Southern hairy-nosed wombat

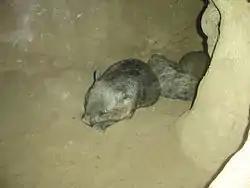
Wombats sleeping in a tunnel at Melbourne Zoo

The burrows of a southern hairy-nosed wombat can have air temperatures around of in midwinter to in midsummer, the wombat's preferred thermo-neutral zone, while the ambient temperatures outside range from down to around in winter and up to or above during summer. Warrens can make surface conditions in habitats of low humidity and high temperatures better for the wombat. A wombat retires deep in the burrow after foraging. The next night, the wombat moves to the entrance to check if conditions are right before emerging again. In the evening, wombats leave their burrows as the ambient temperature and burrow temperature are the same. In the early morning, when the surface temperature is lower, they retire.